Bullying in the military

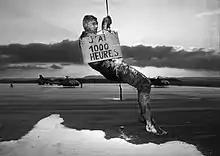

In 2000, the UK Ministry of Defence (MOD) defined bullying as: "...the use of physical strength or the abuse of authority to intimidate or victimise others, or to give unlawful punishments." A review of a number of deaths, supposedly by suicide, at Princess Royal Barracks, Deepcut by Nicholas Blake QC indicated that whilst a bullying culture existed during the mid to late 1990s many of the issues were being addressed as a result of the Defence Training Review.